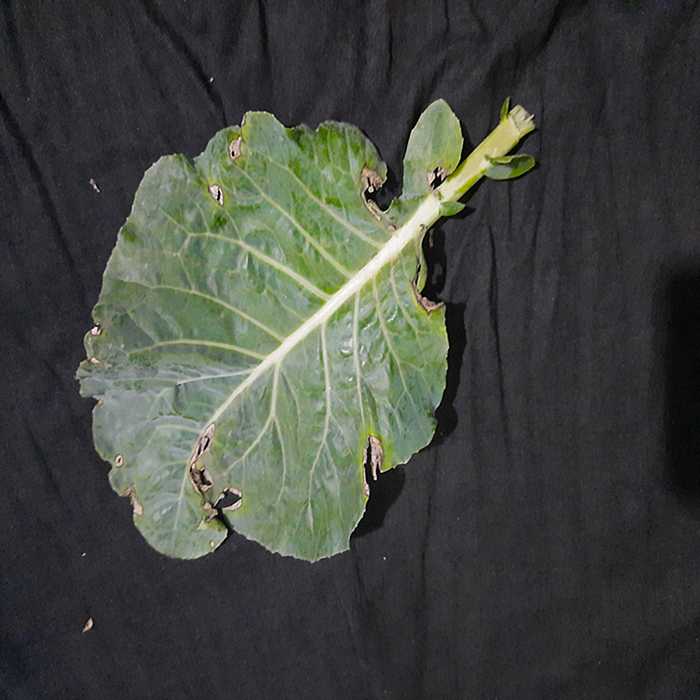
Plant: Cauliflower
Label: Downy mildew